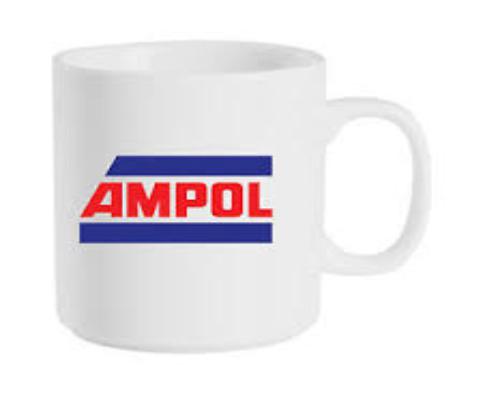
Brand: Ampol
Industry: Others